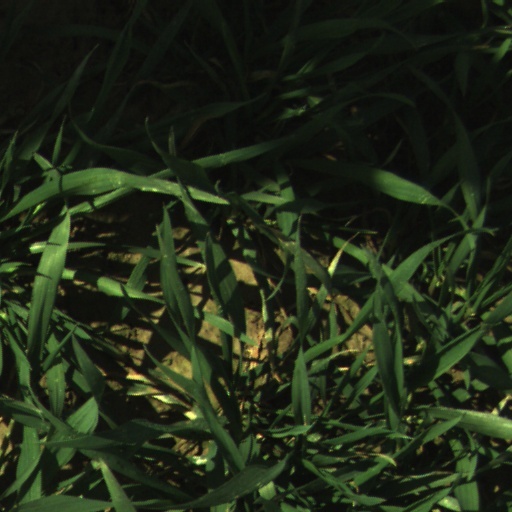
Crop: wheat